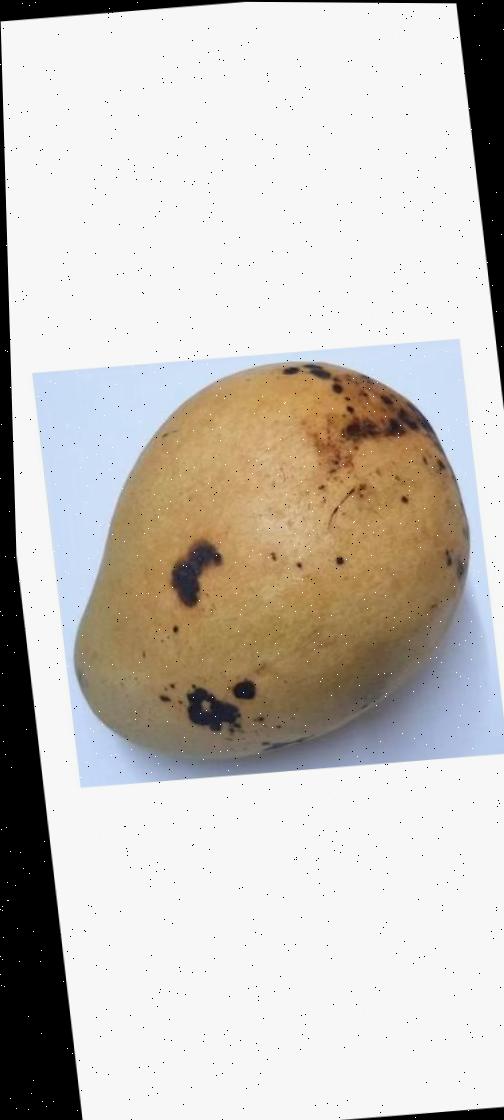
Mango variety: Bari-11